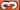
Number: 3